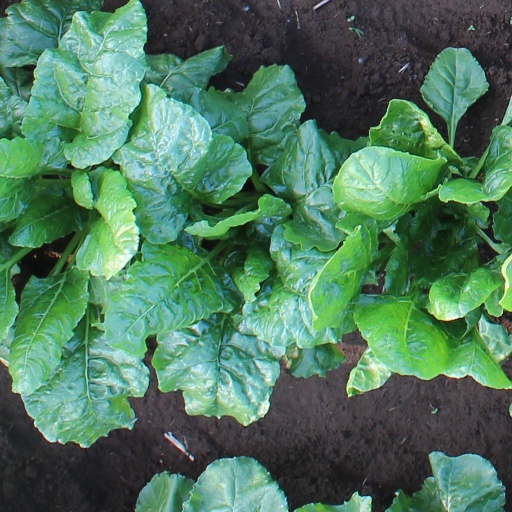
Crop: sugar beet